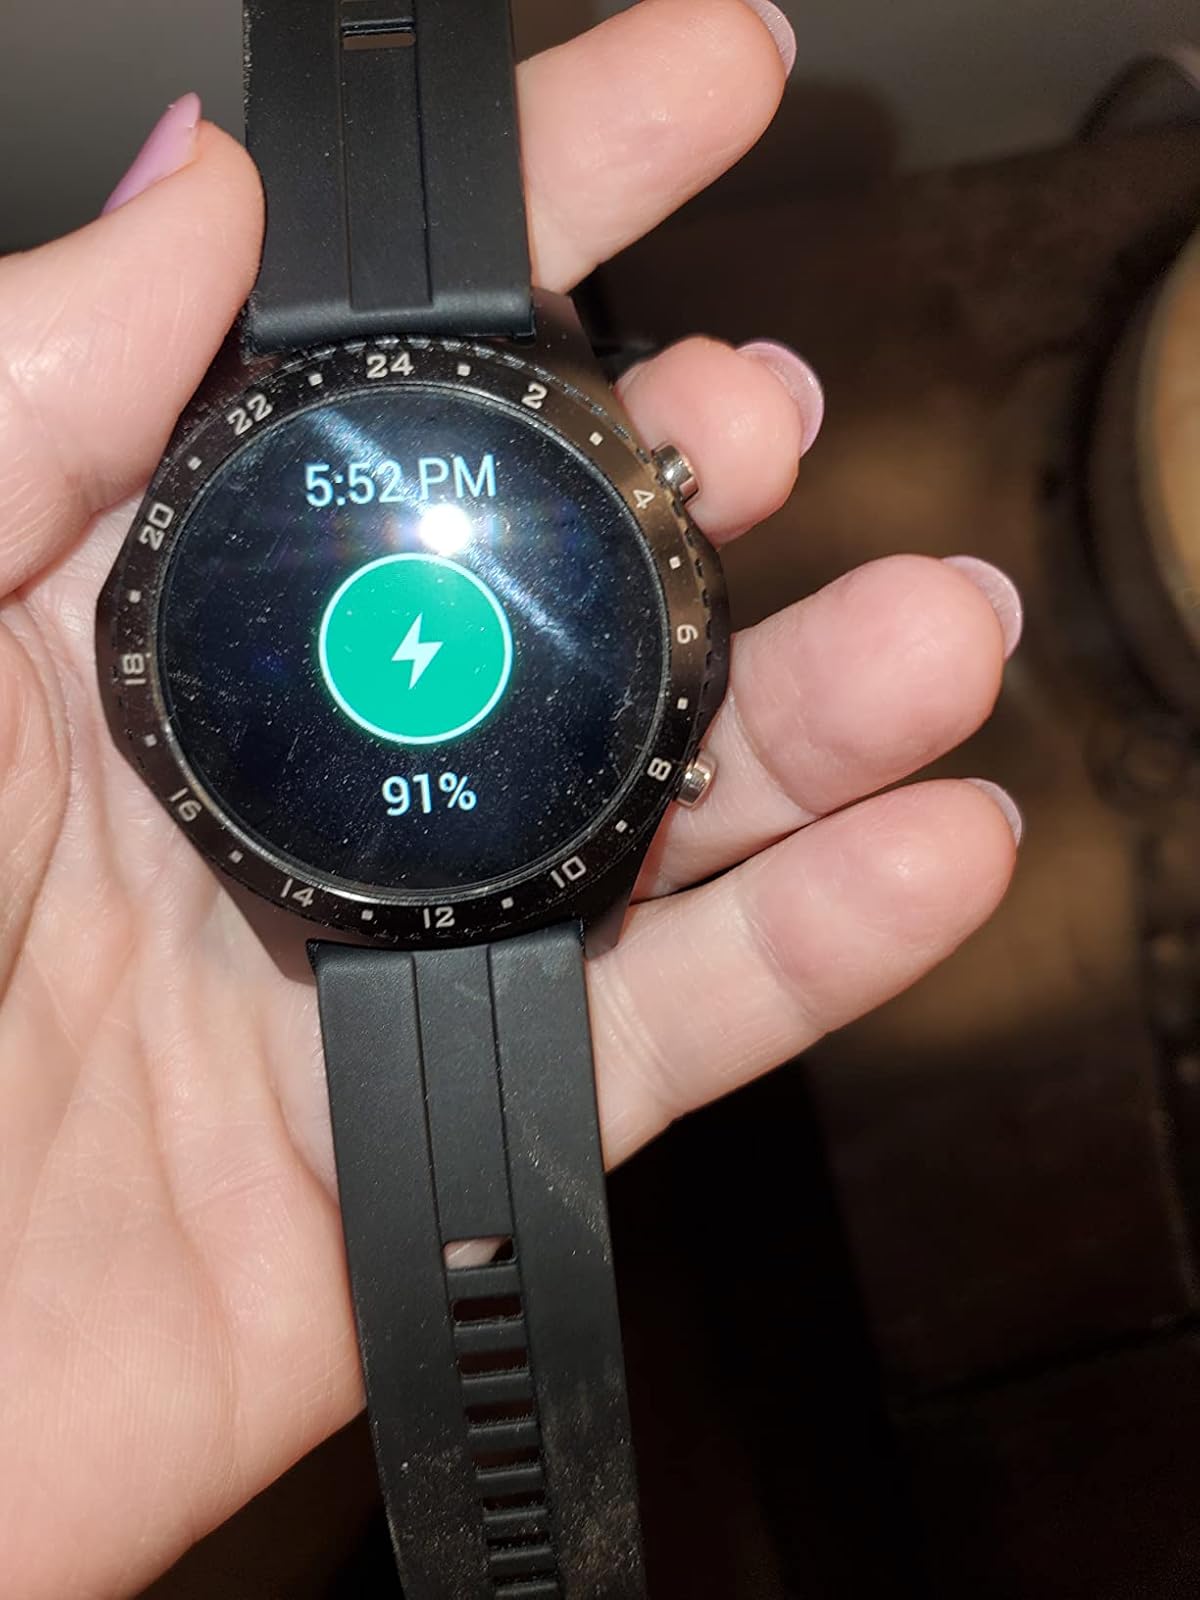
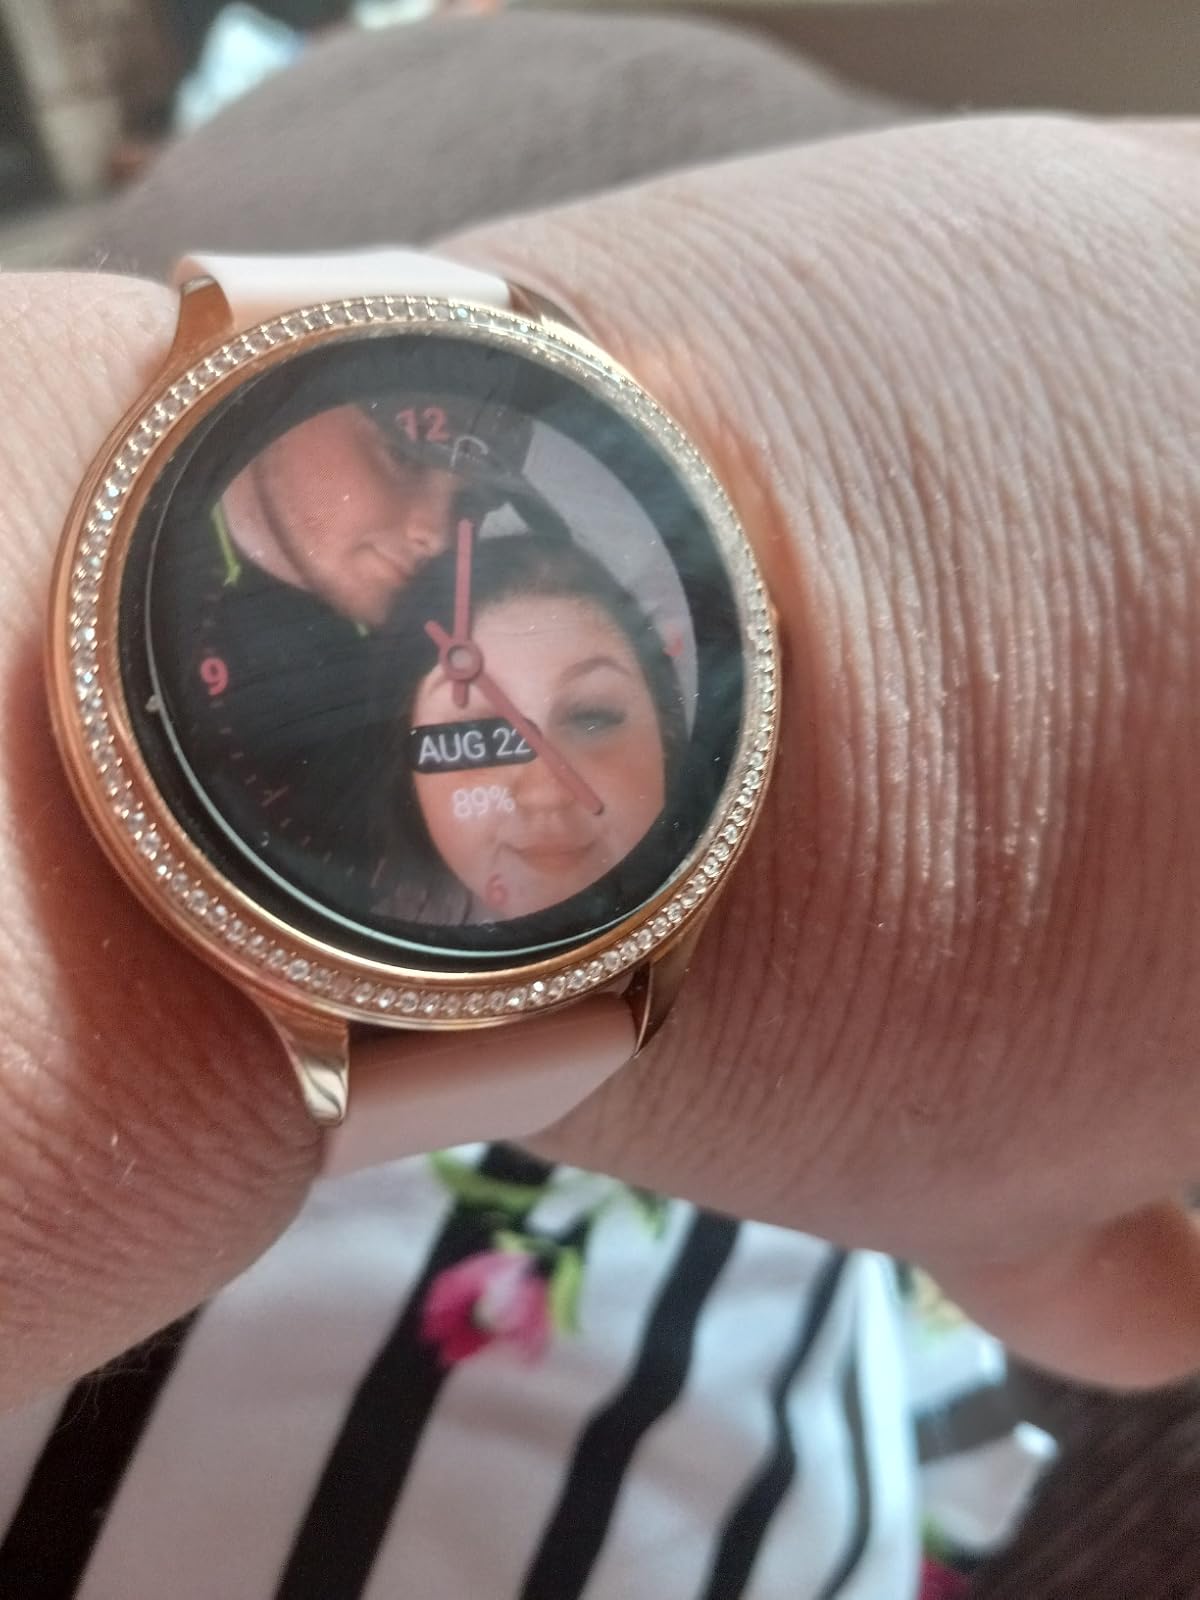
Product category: smartwatch
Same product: no